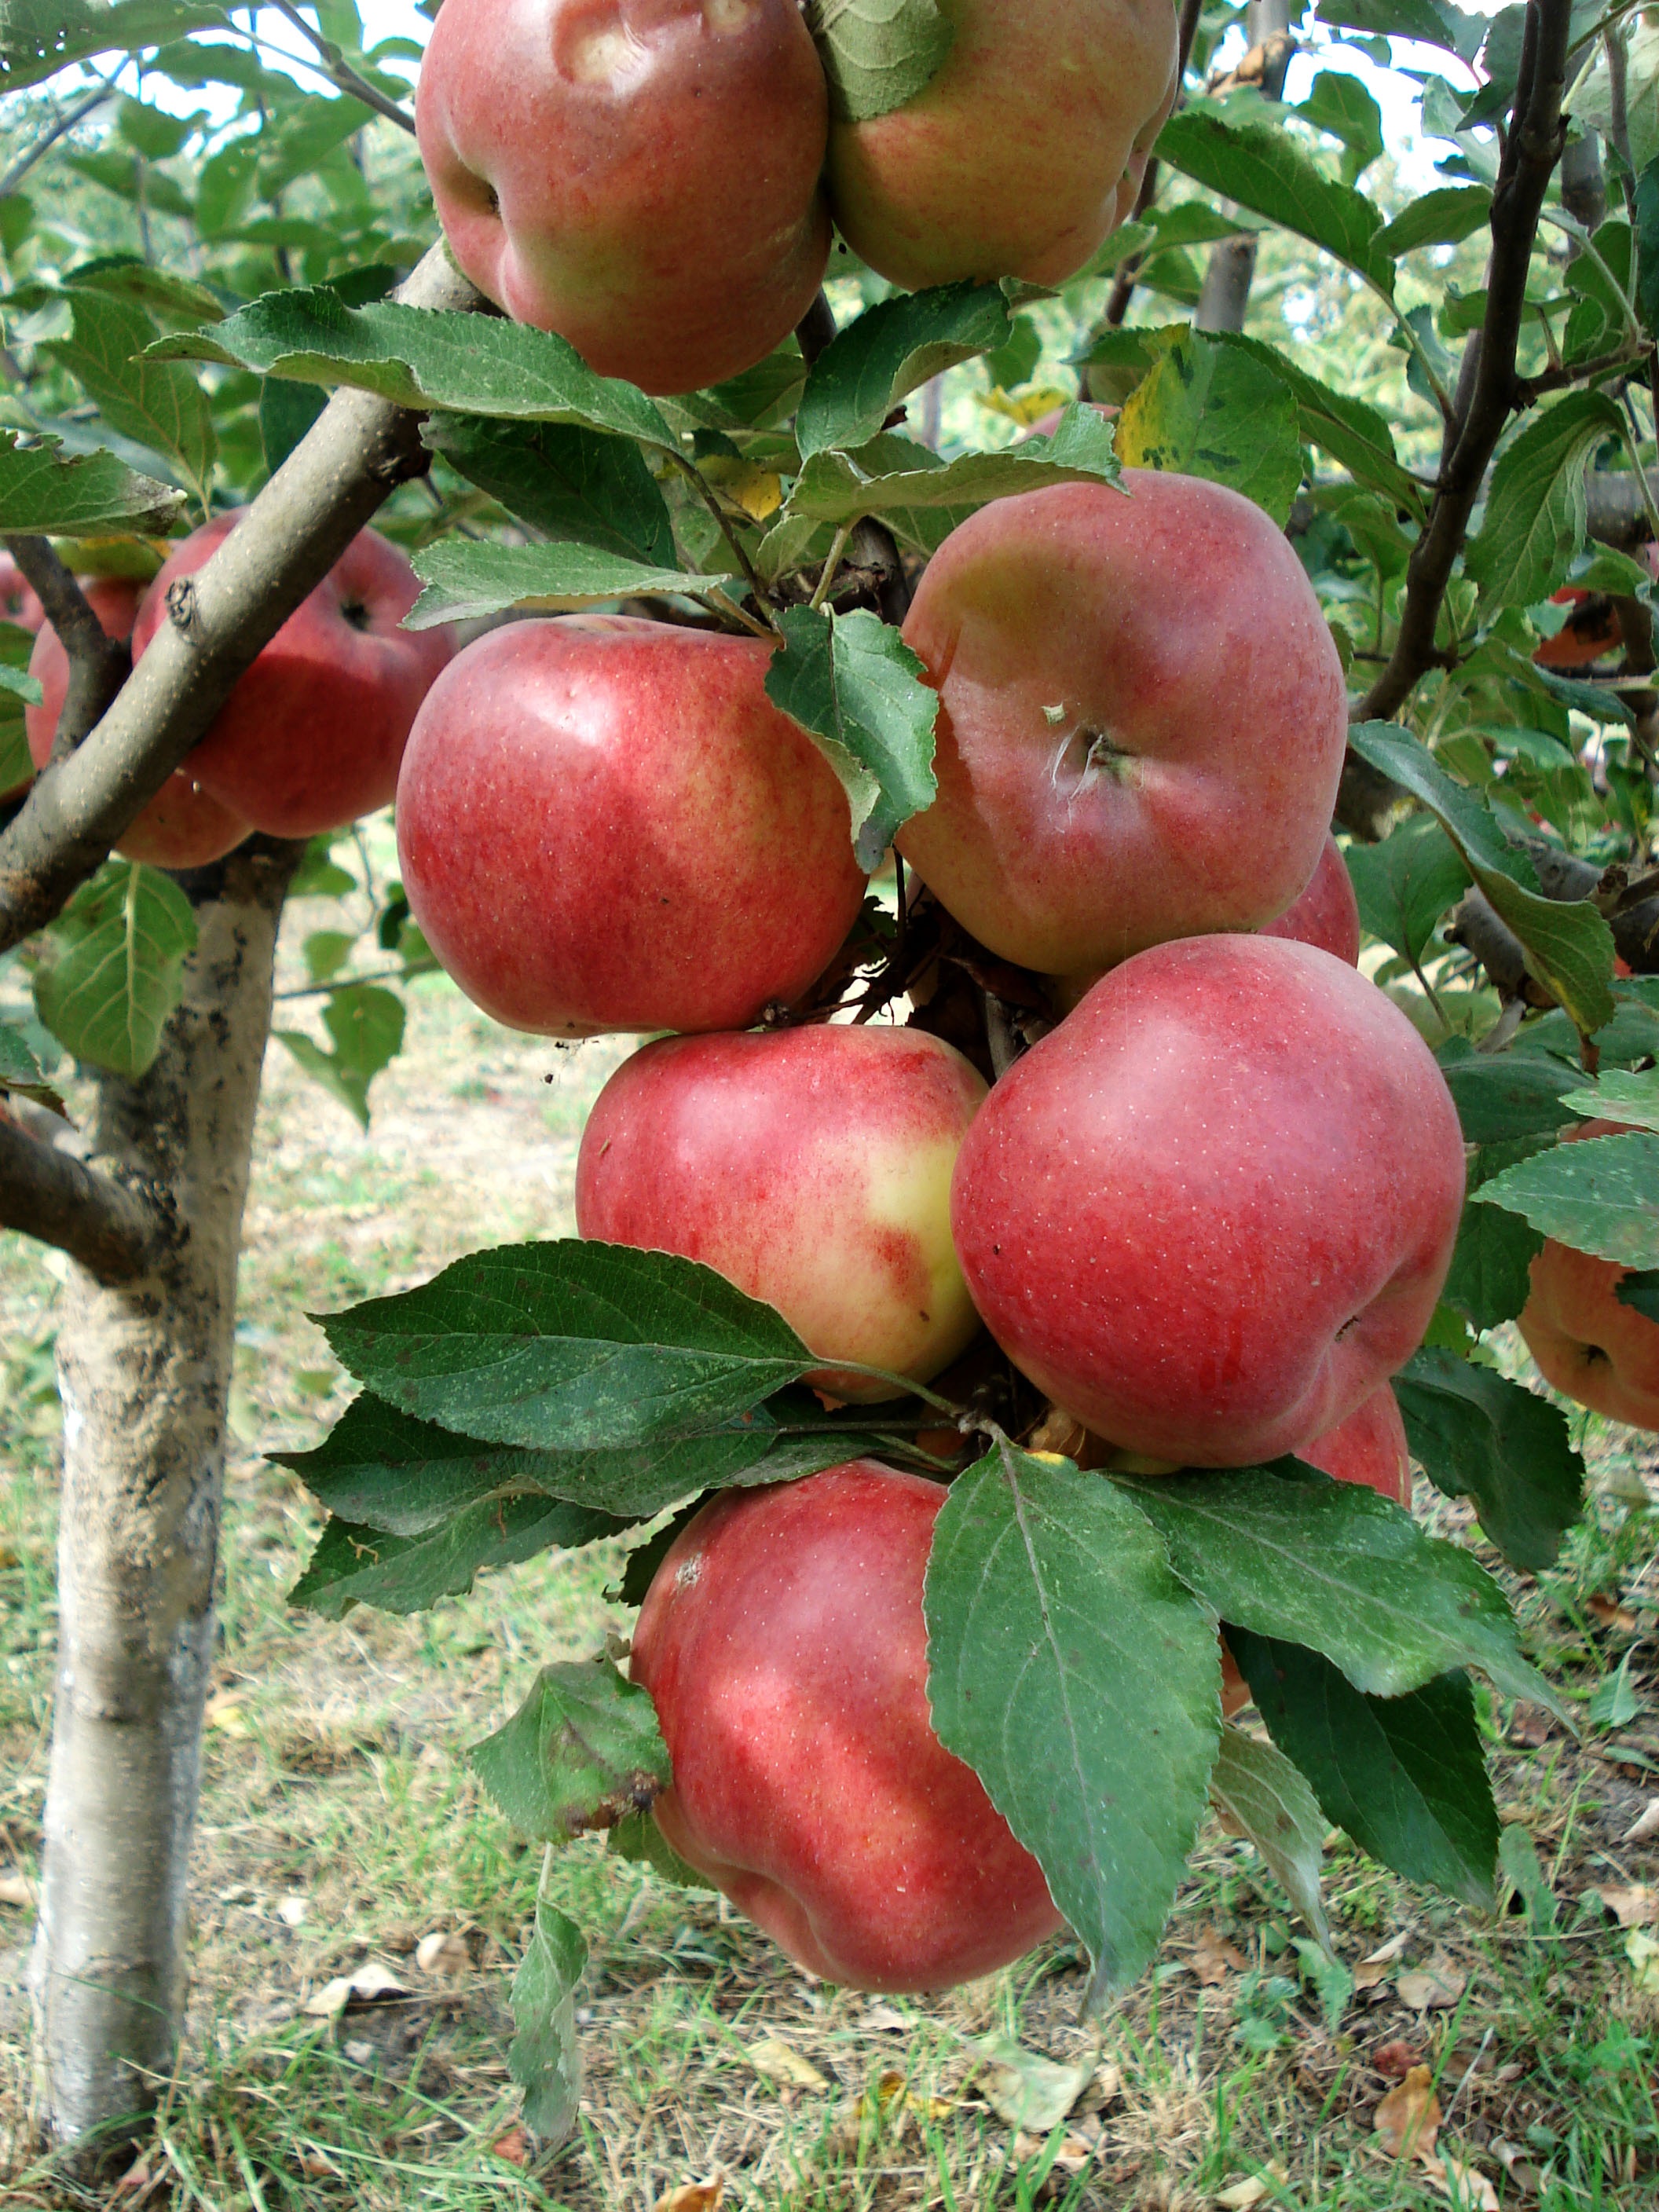
apple, tree, plant, fruit, flower, orchard, food, red, harvest, produce, agriculture, apples, apple tree, flowering plant, rose family, land plant, rose order